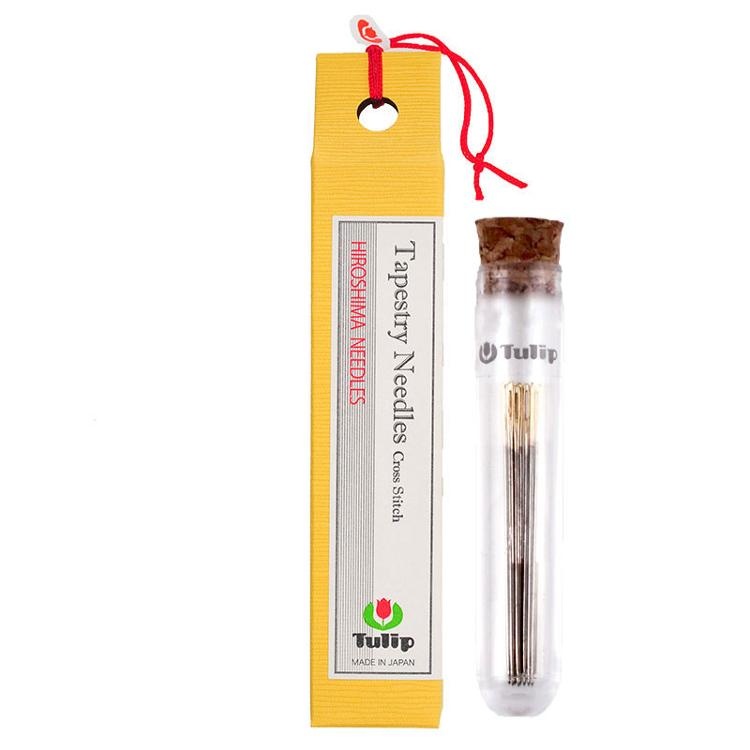
Tulip Tapestry Needle Assortment Sizes 22, 23, 24, 25
Tapestry Needle Ast#22,23,24,25 THN 029E Tulip Needles#1
Brand: Tulip Needles
Category: Arts & Entertainment > Hobbies & Creative Arts > Arts & Crafts > Art & Crafting Tools > Needles & Hooks > Hand-Sewing Needles > Tapestry Needles